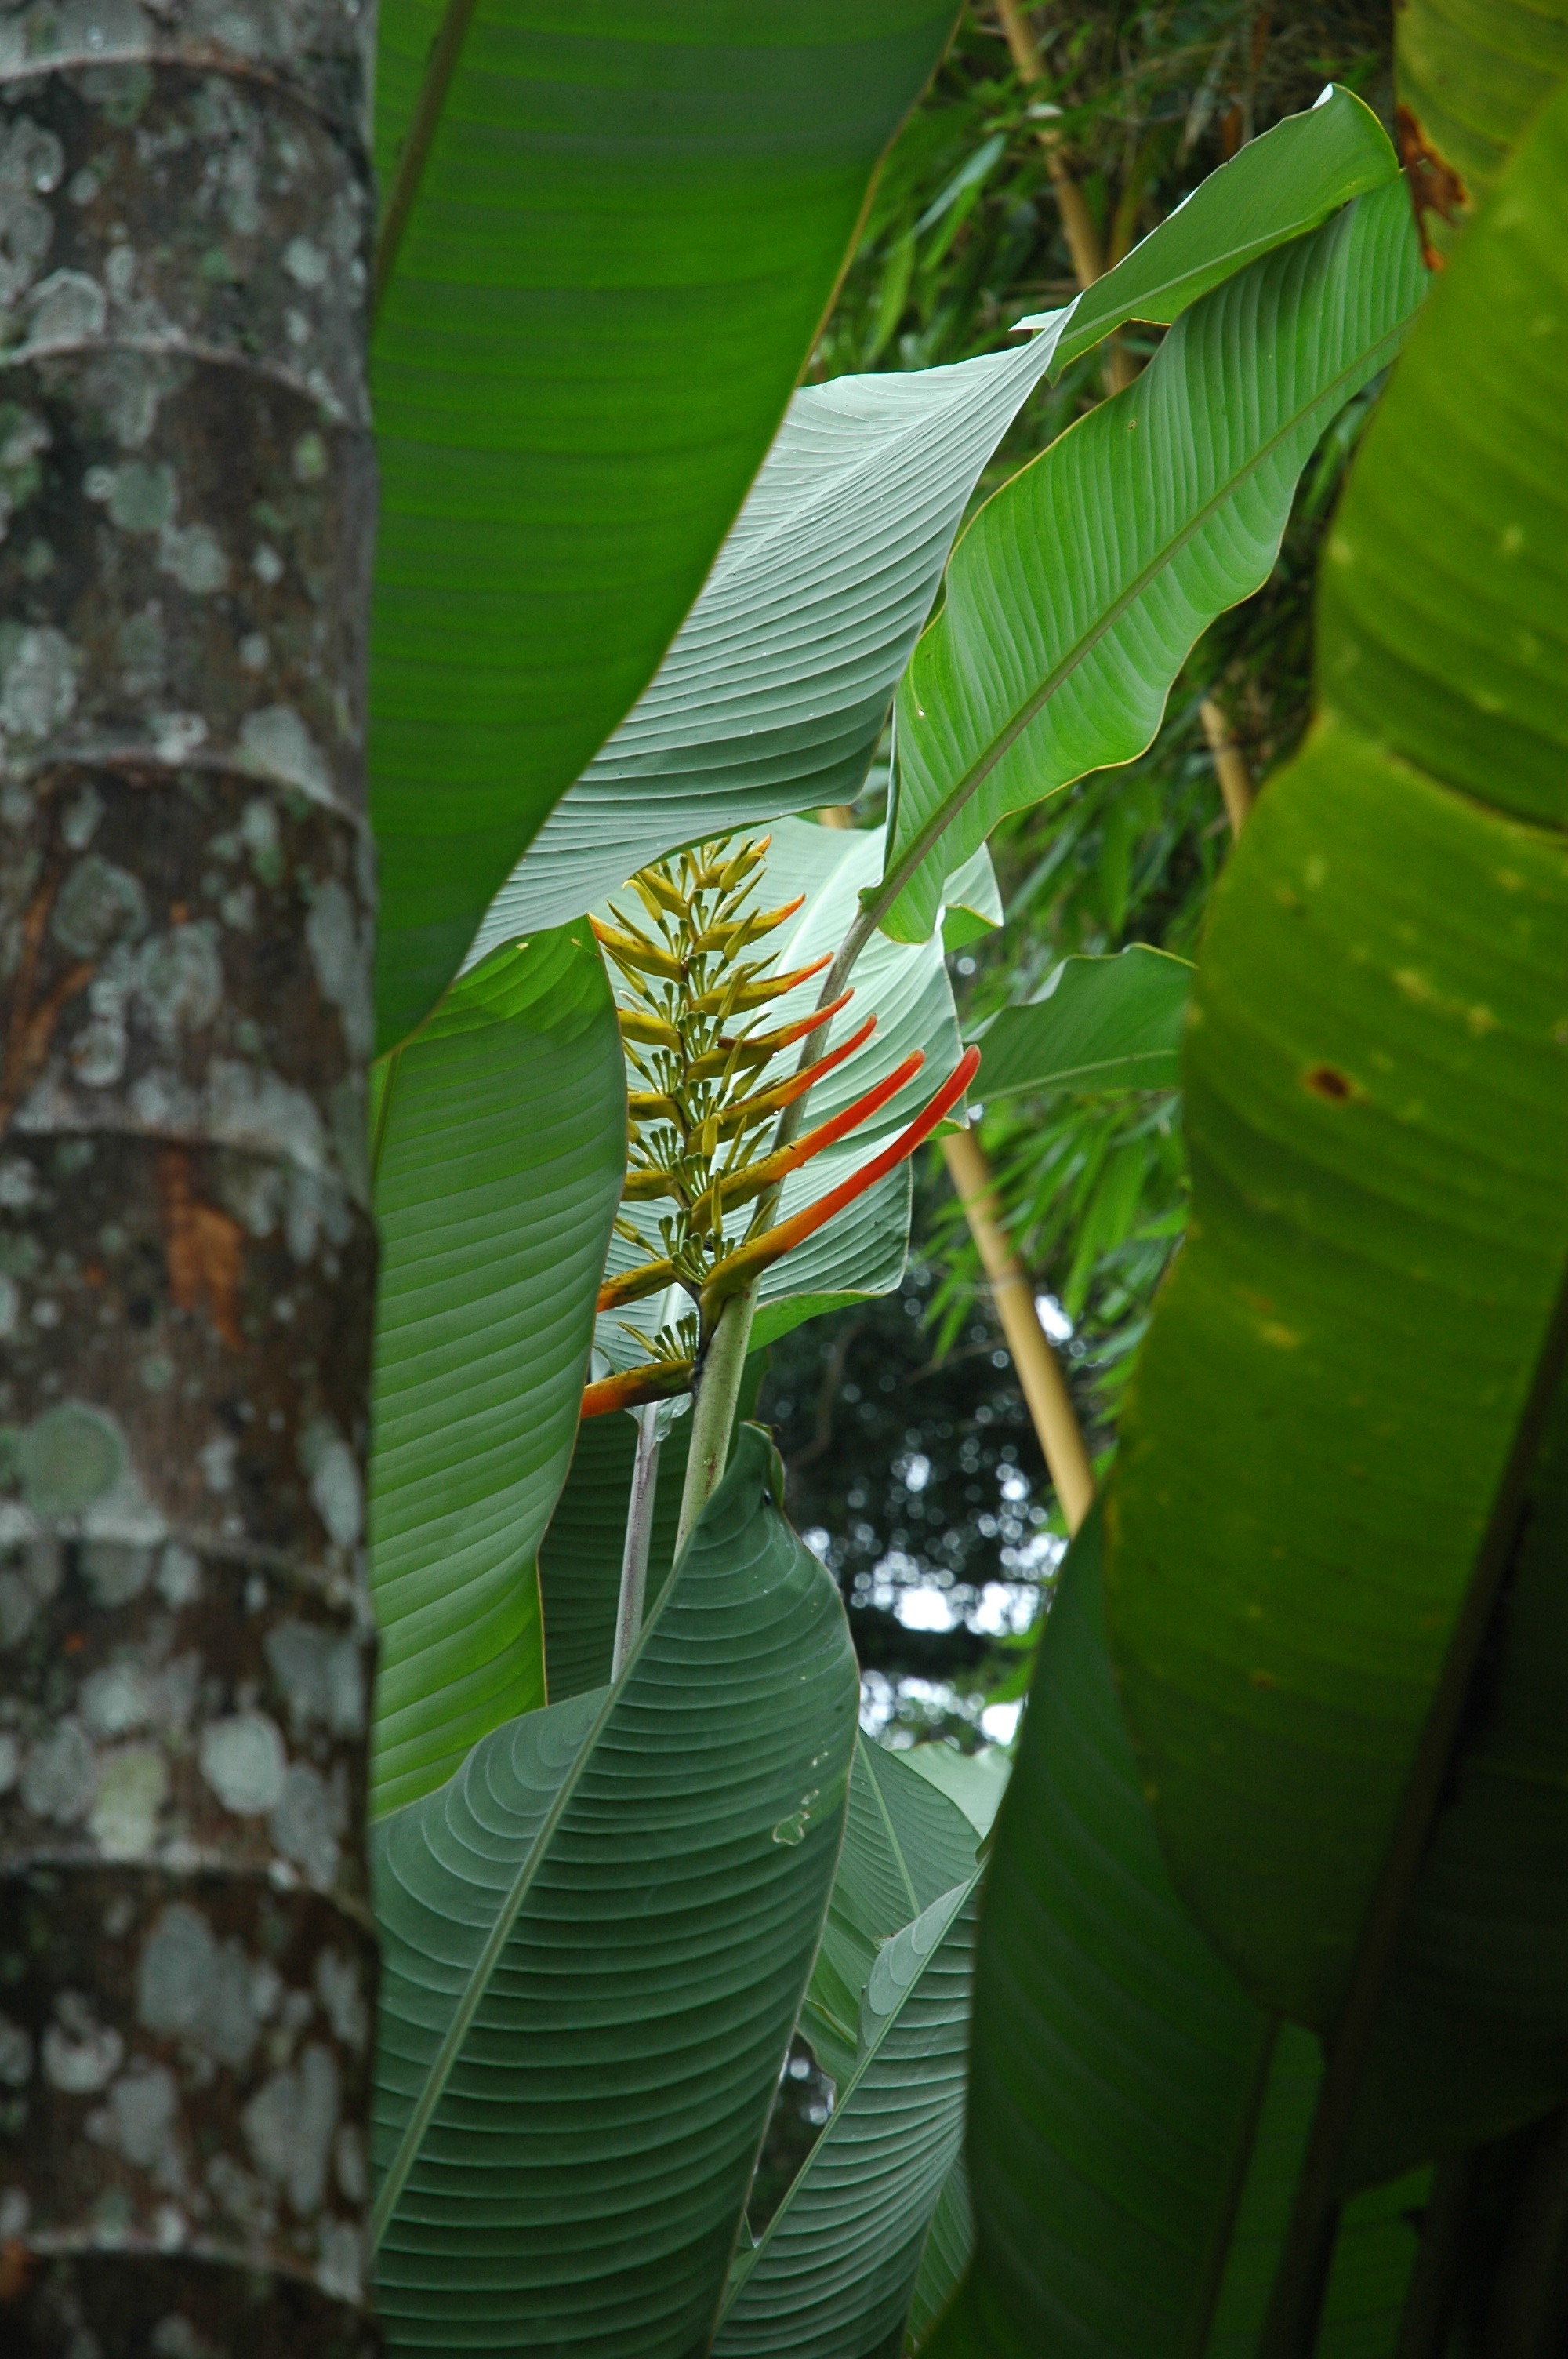
tree, nature, branch, blossom, plant, leaf, flower, bloom, green, jungle, palm, holiday, botany, flora, fauna, flowers, rainforest, tropics, plant stem, arecales